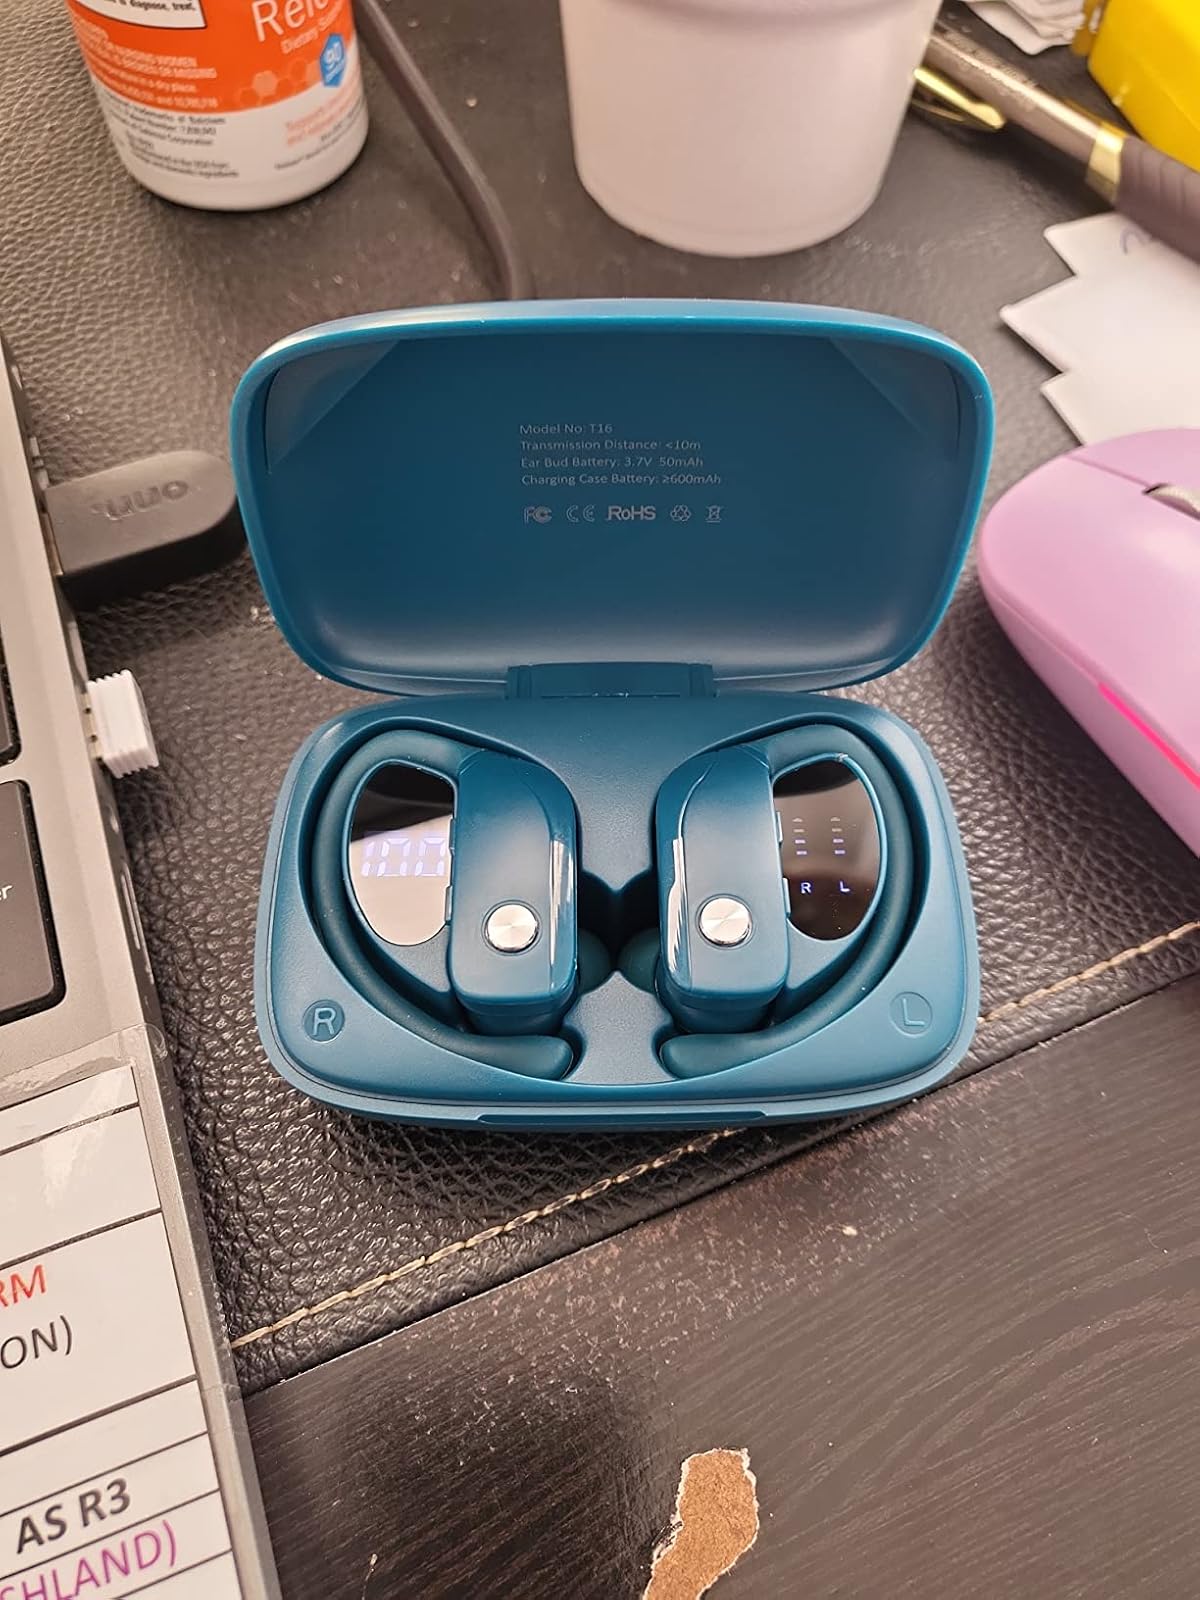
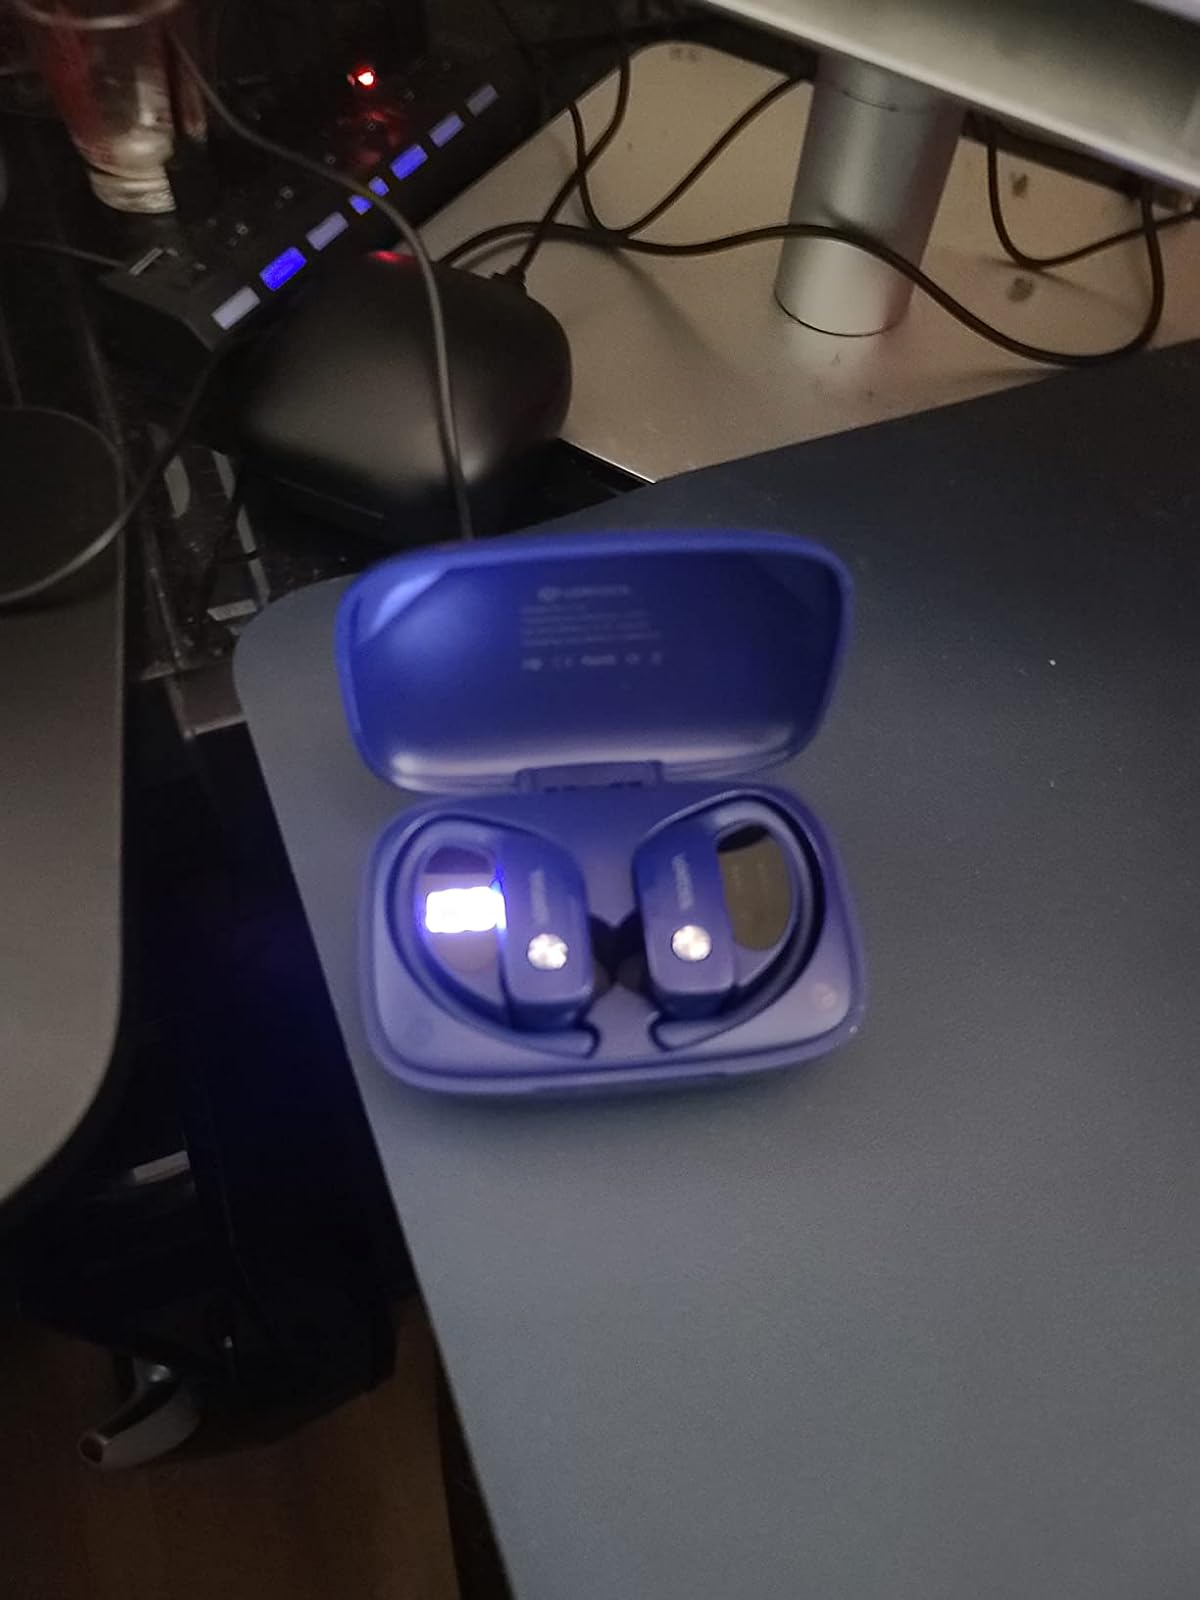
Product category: earbuds
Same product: no